2007 Texas Longhorns football team

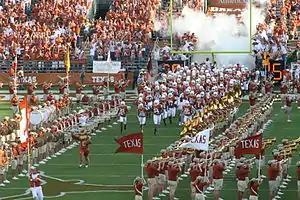
The 2007 Longhorns take the field on opening day against Arkansas State.

The Longhorns lost conference games to the Kansas State Wildcats, the Oklahoma Sooners, and the Texas A&M Aggies. In two close games, they avoided upset attempts by lower-ranked Nebraska and Oklahoma State, the latter game involving a 21-point fourth quarter comeback by the Horns. Texas concluded its season by winning the 2007 Holiday Bowl against the Arizona State Sun Devils—another first-time opponent for Texas—bringing their season record to 10–3.